Pustakari

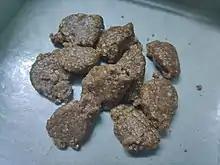
Pustakari

Pustakari is a Nepali candy, made from molasses, cooked with ghee and milk, and topped with coconut, dates or nuts. In the Kathmandu Valley, where the Newar confectioners have refined the art of preparing it, it is known in Nepal Bhasa as 'postikan'.